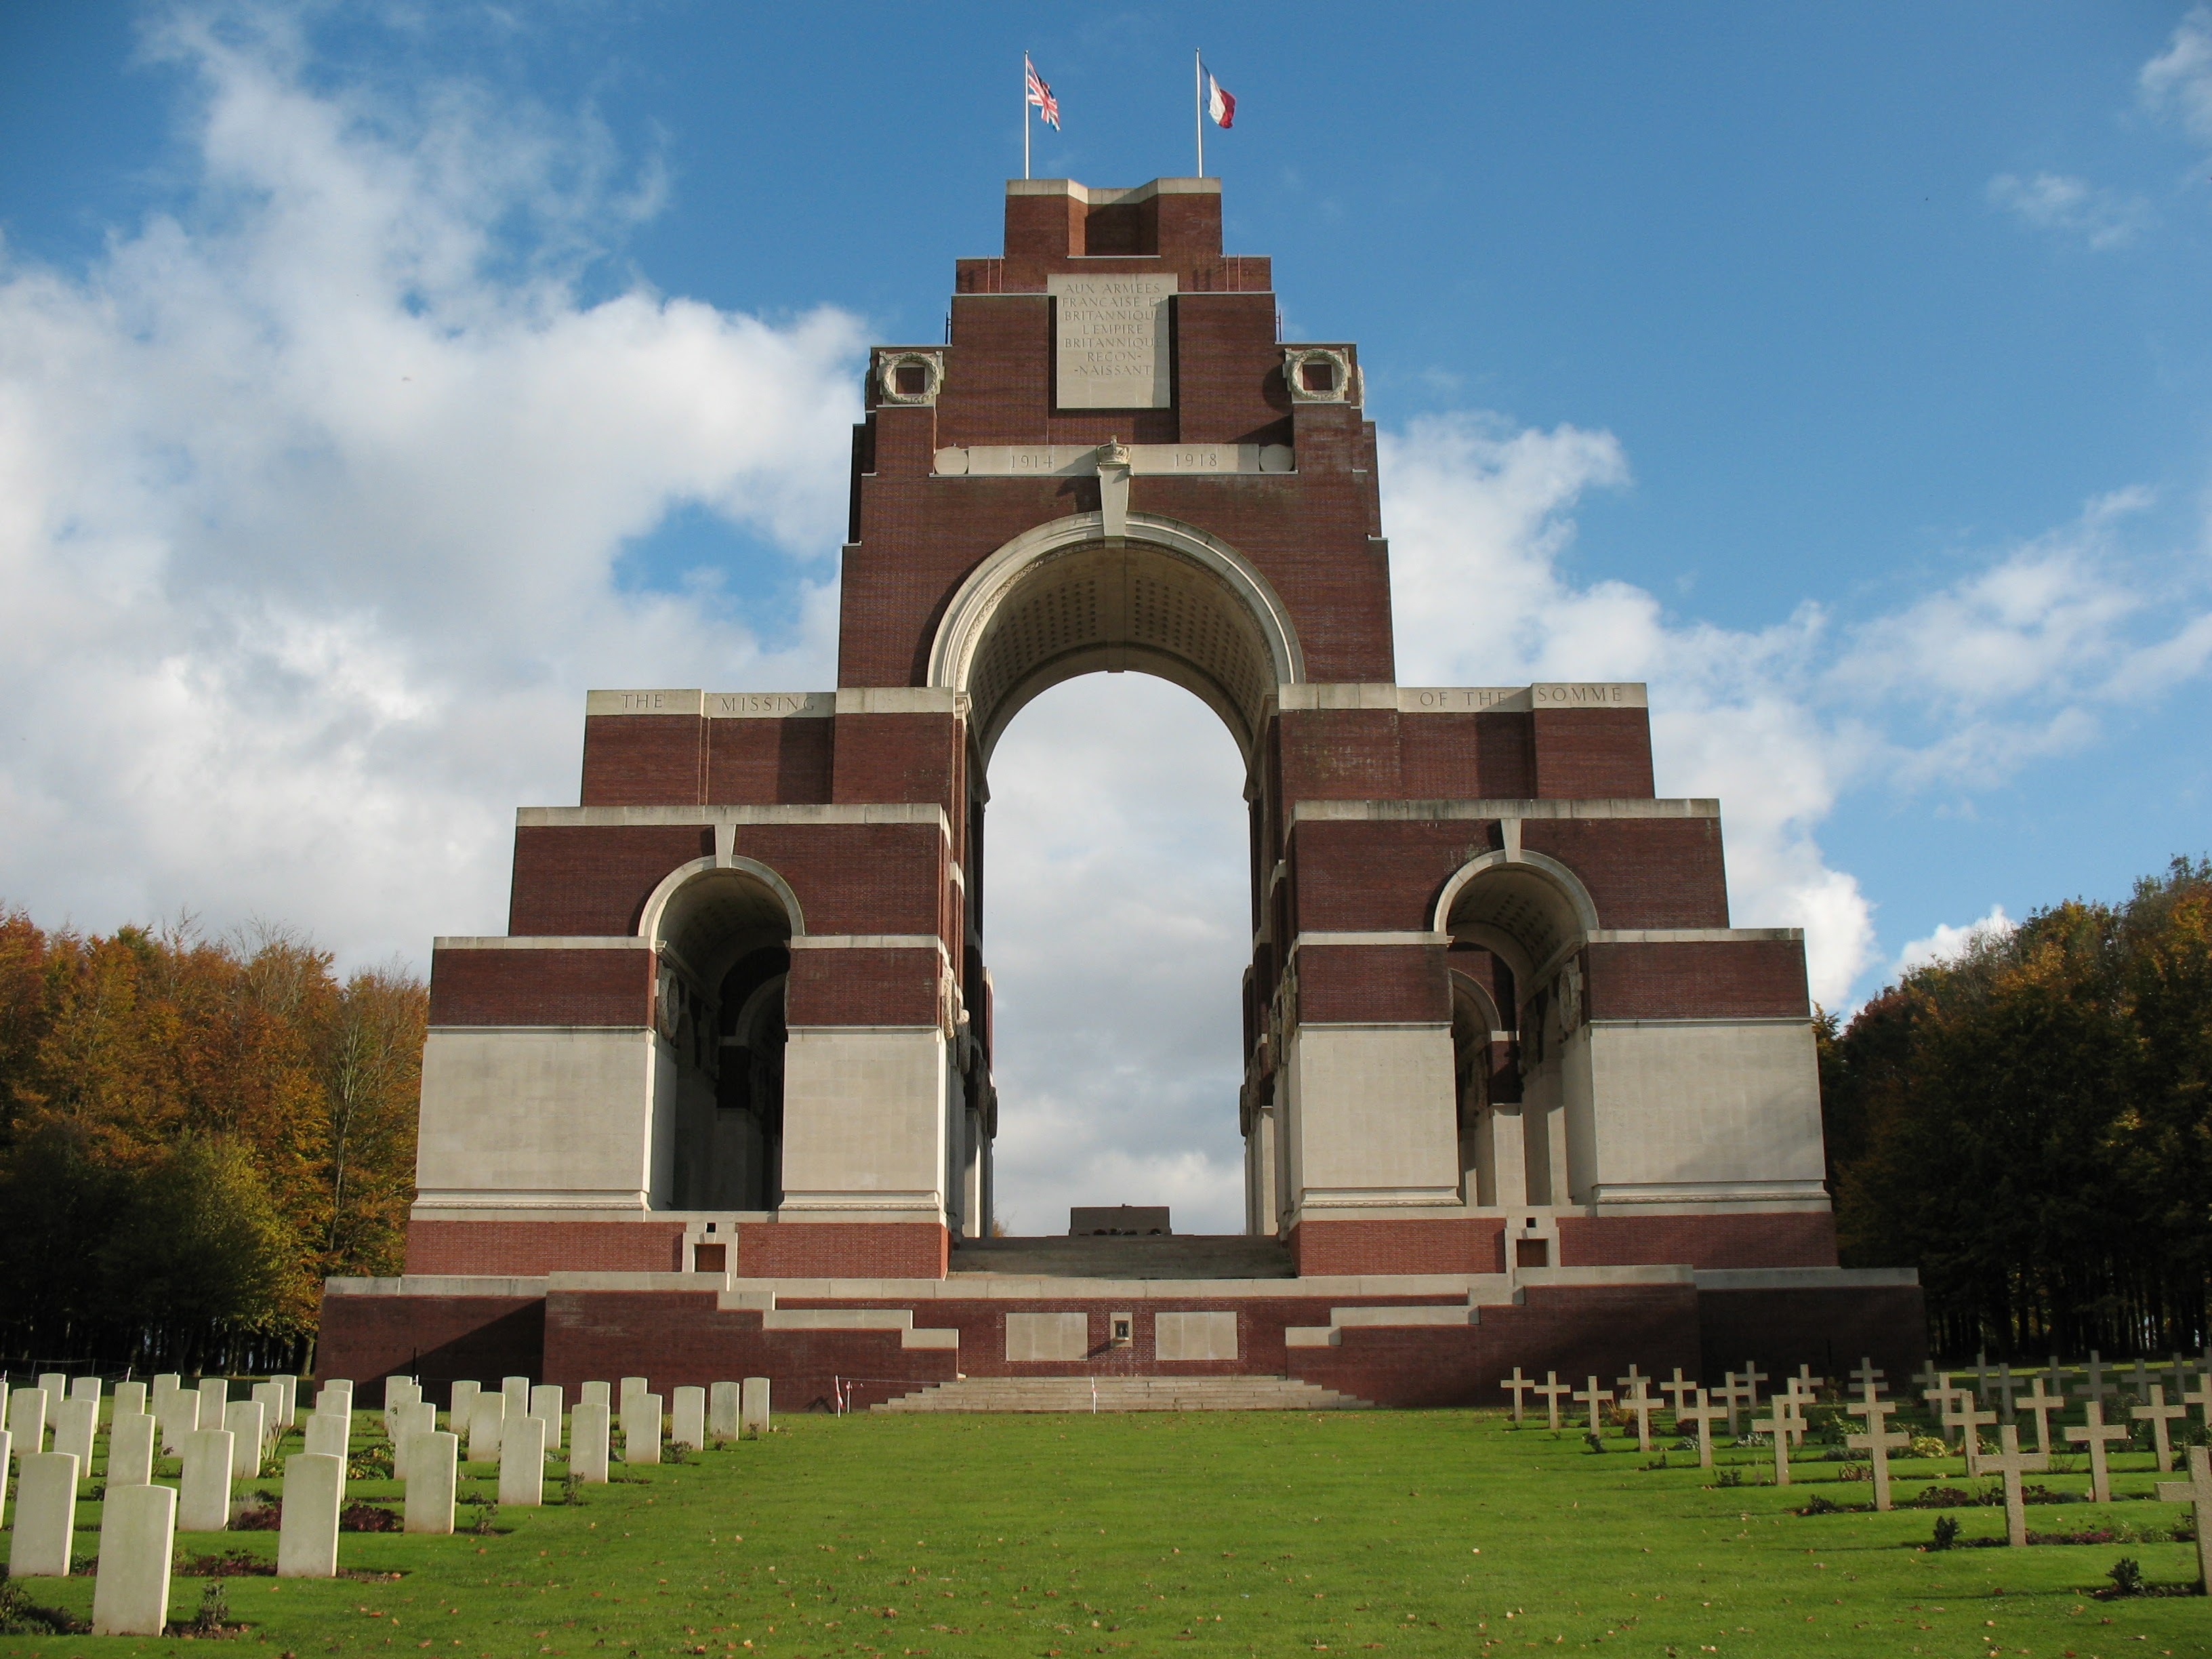
architecture, building, monument, tower, landmark, church, chapel, place of worship, memorial, wwi, remembrance, mausoleum, somme, first world war, thiepval, beaumont hamel, thiepval memorial, war cemetery, the great war, battle of the somme, spanish missions in california